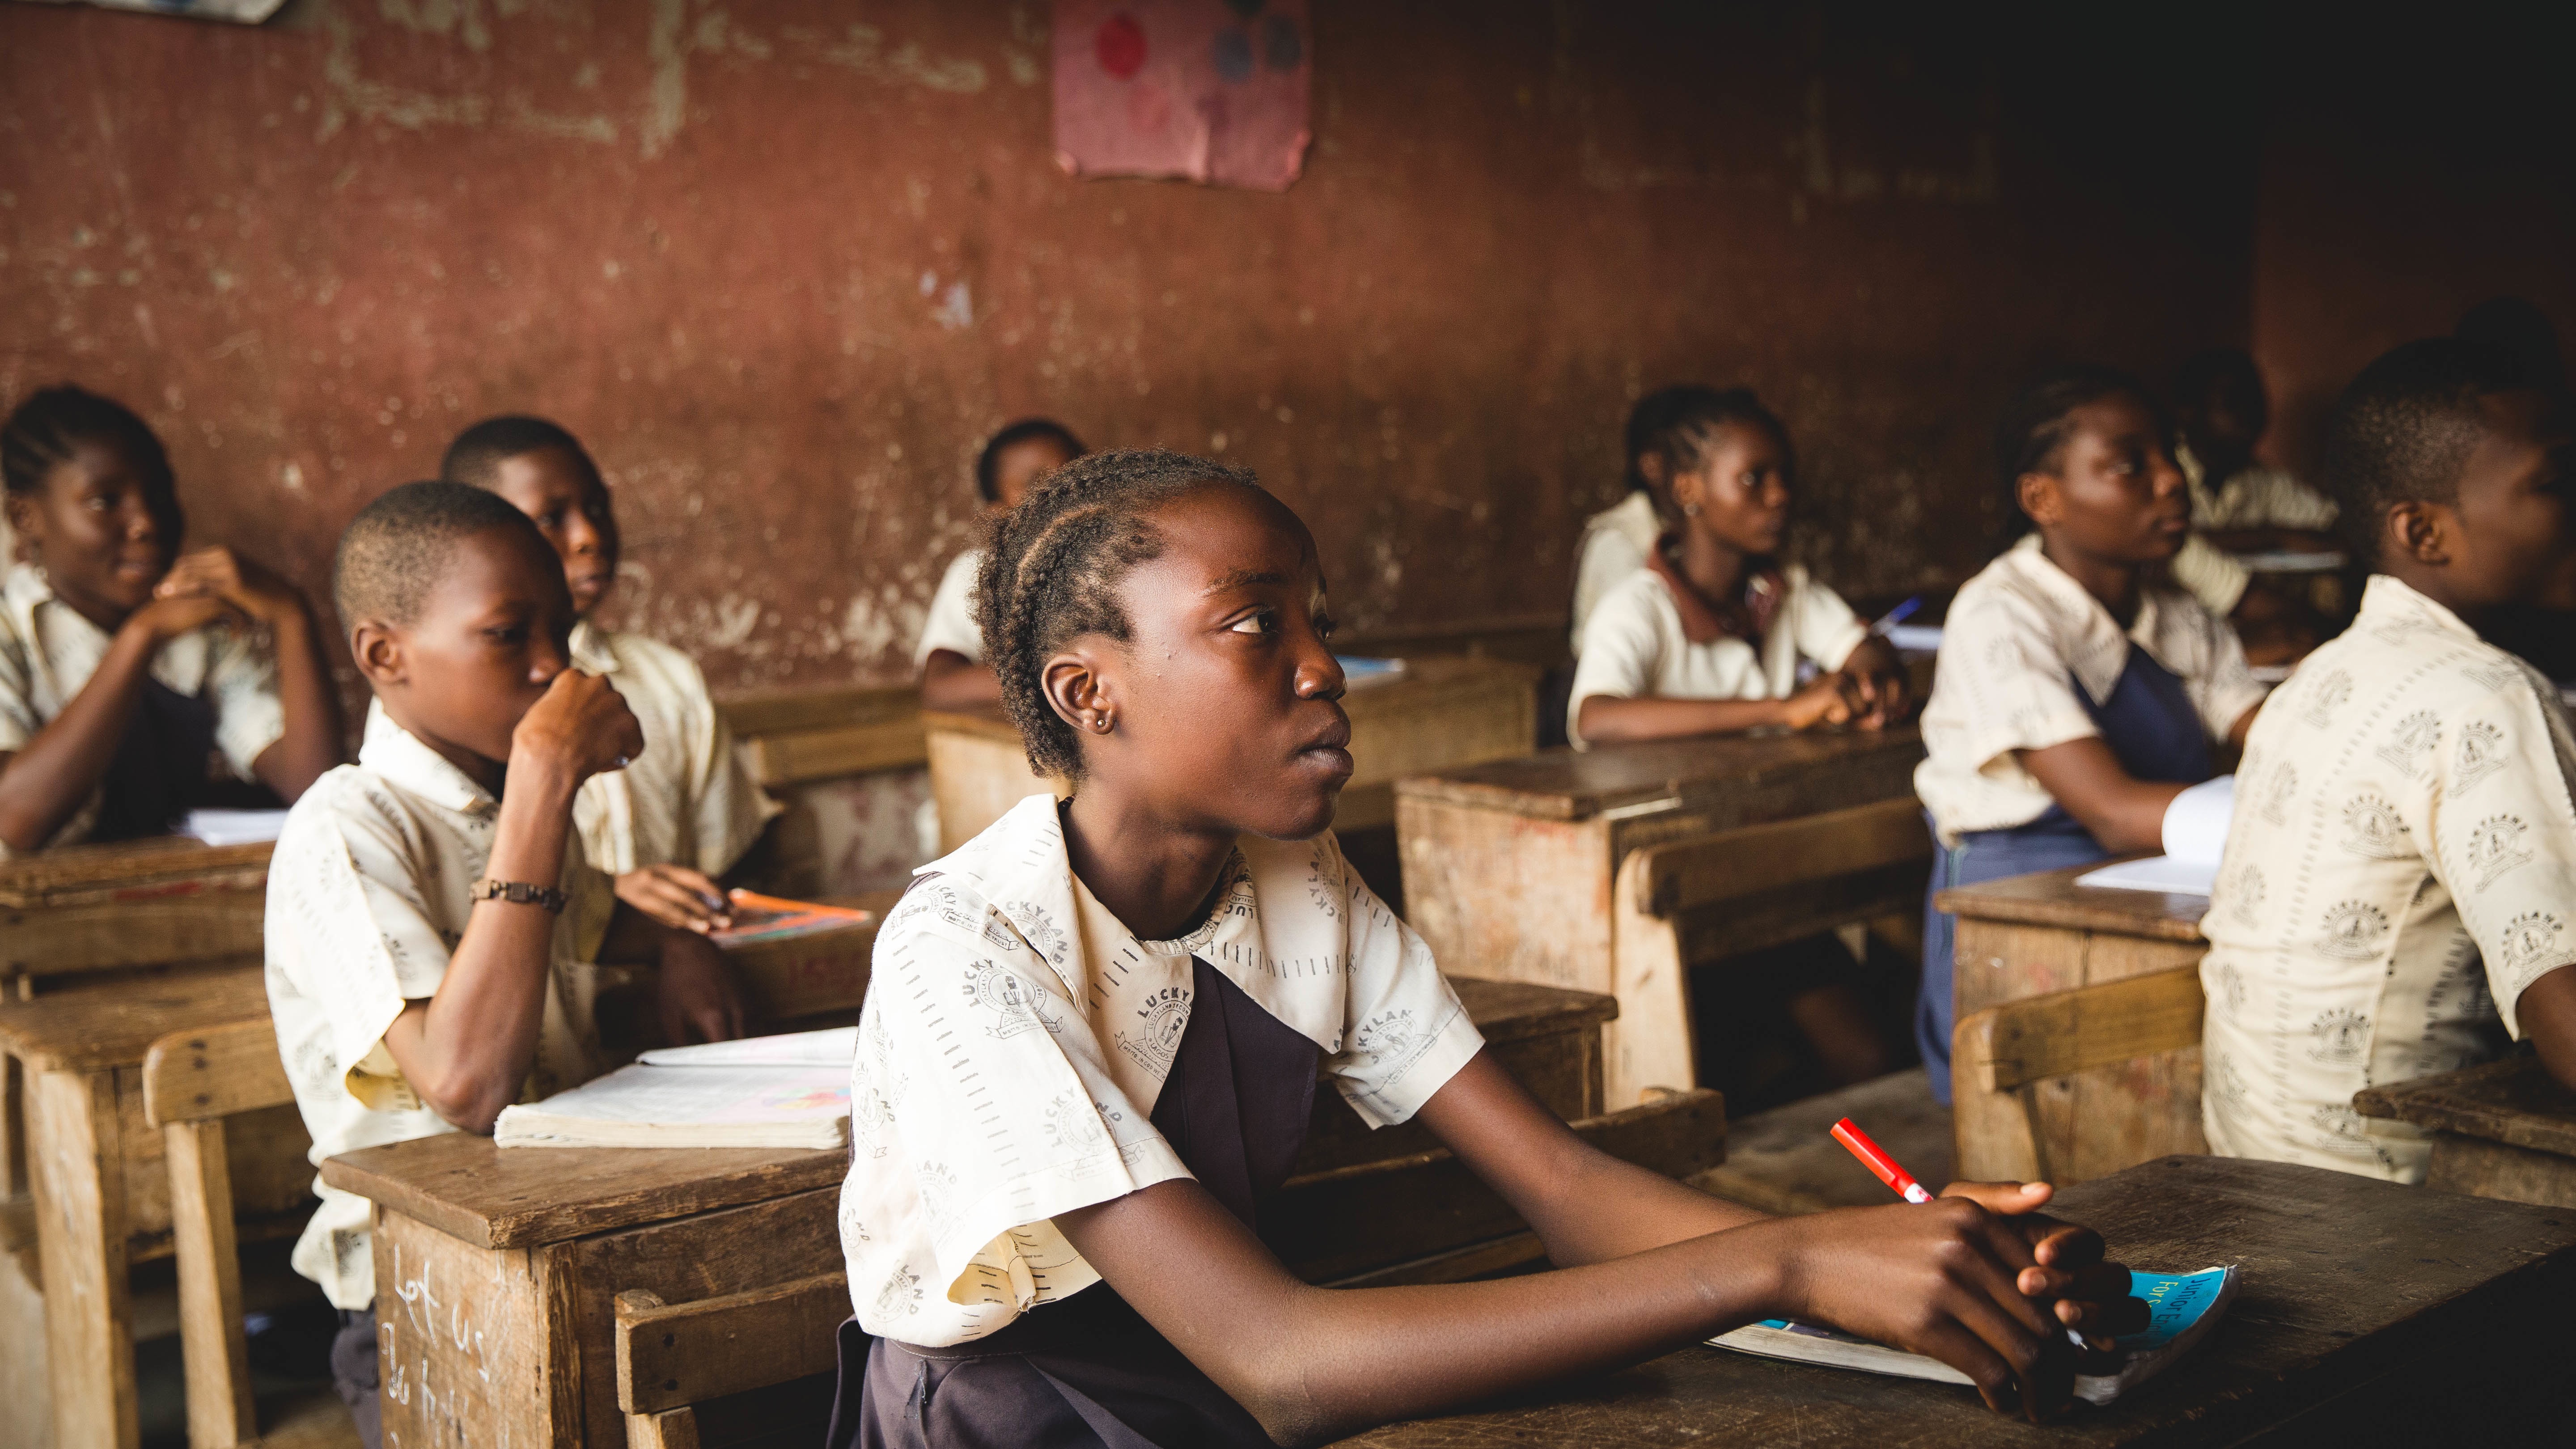
youth, africa, student, child, education, classroom, school